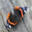
Label: butterfly